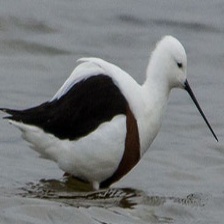
Species: BANDED STILT
Scientific name: CLADORHYNCHUS LEUCOCEPHALUS